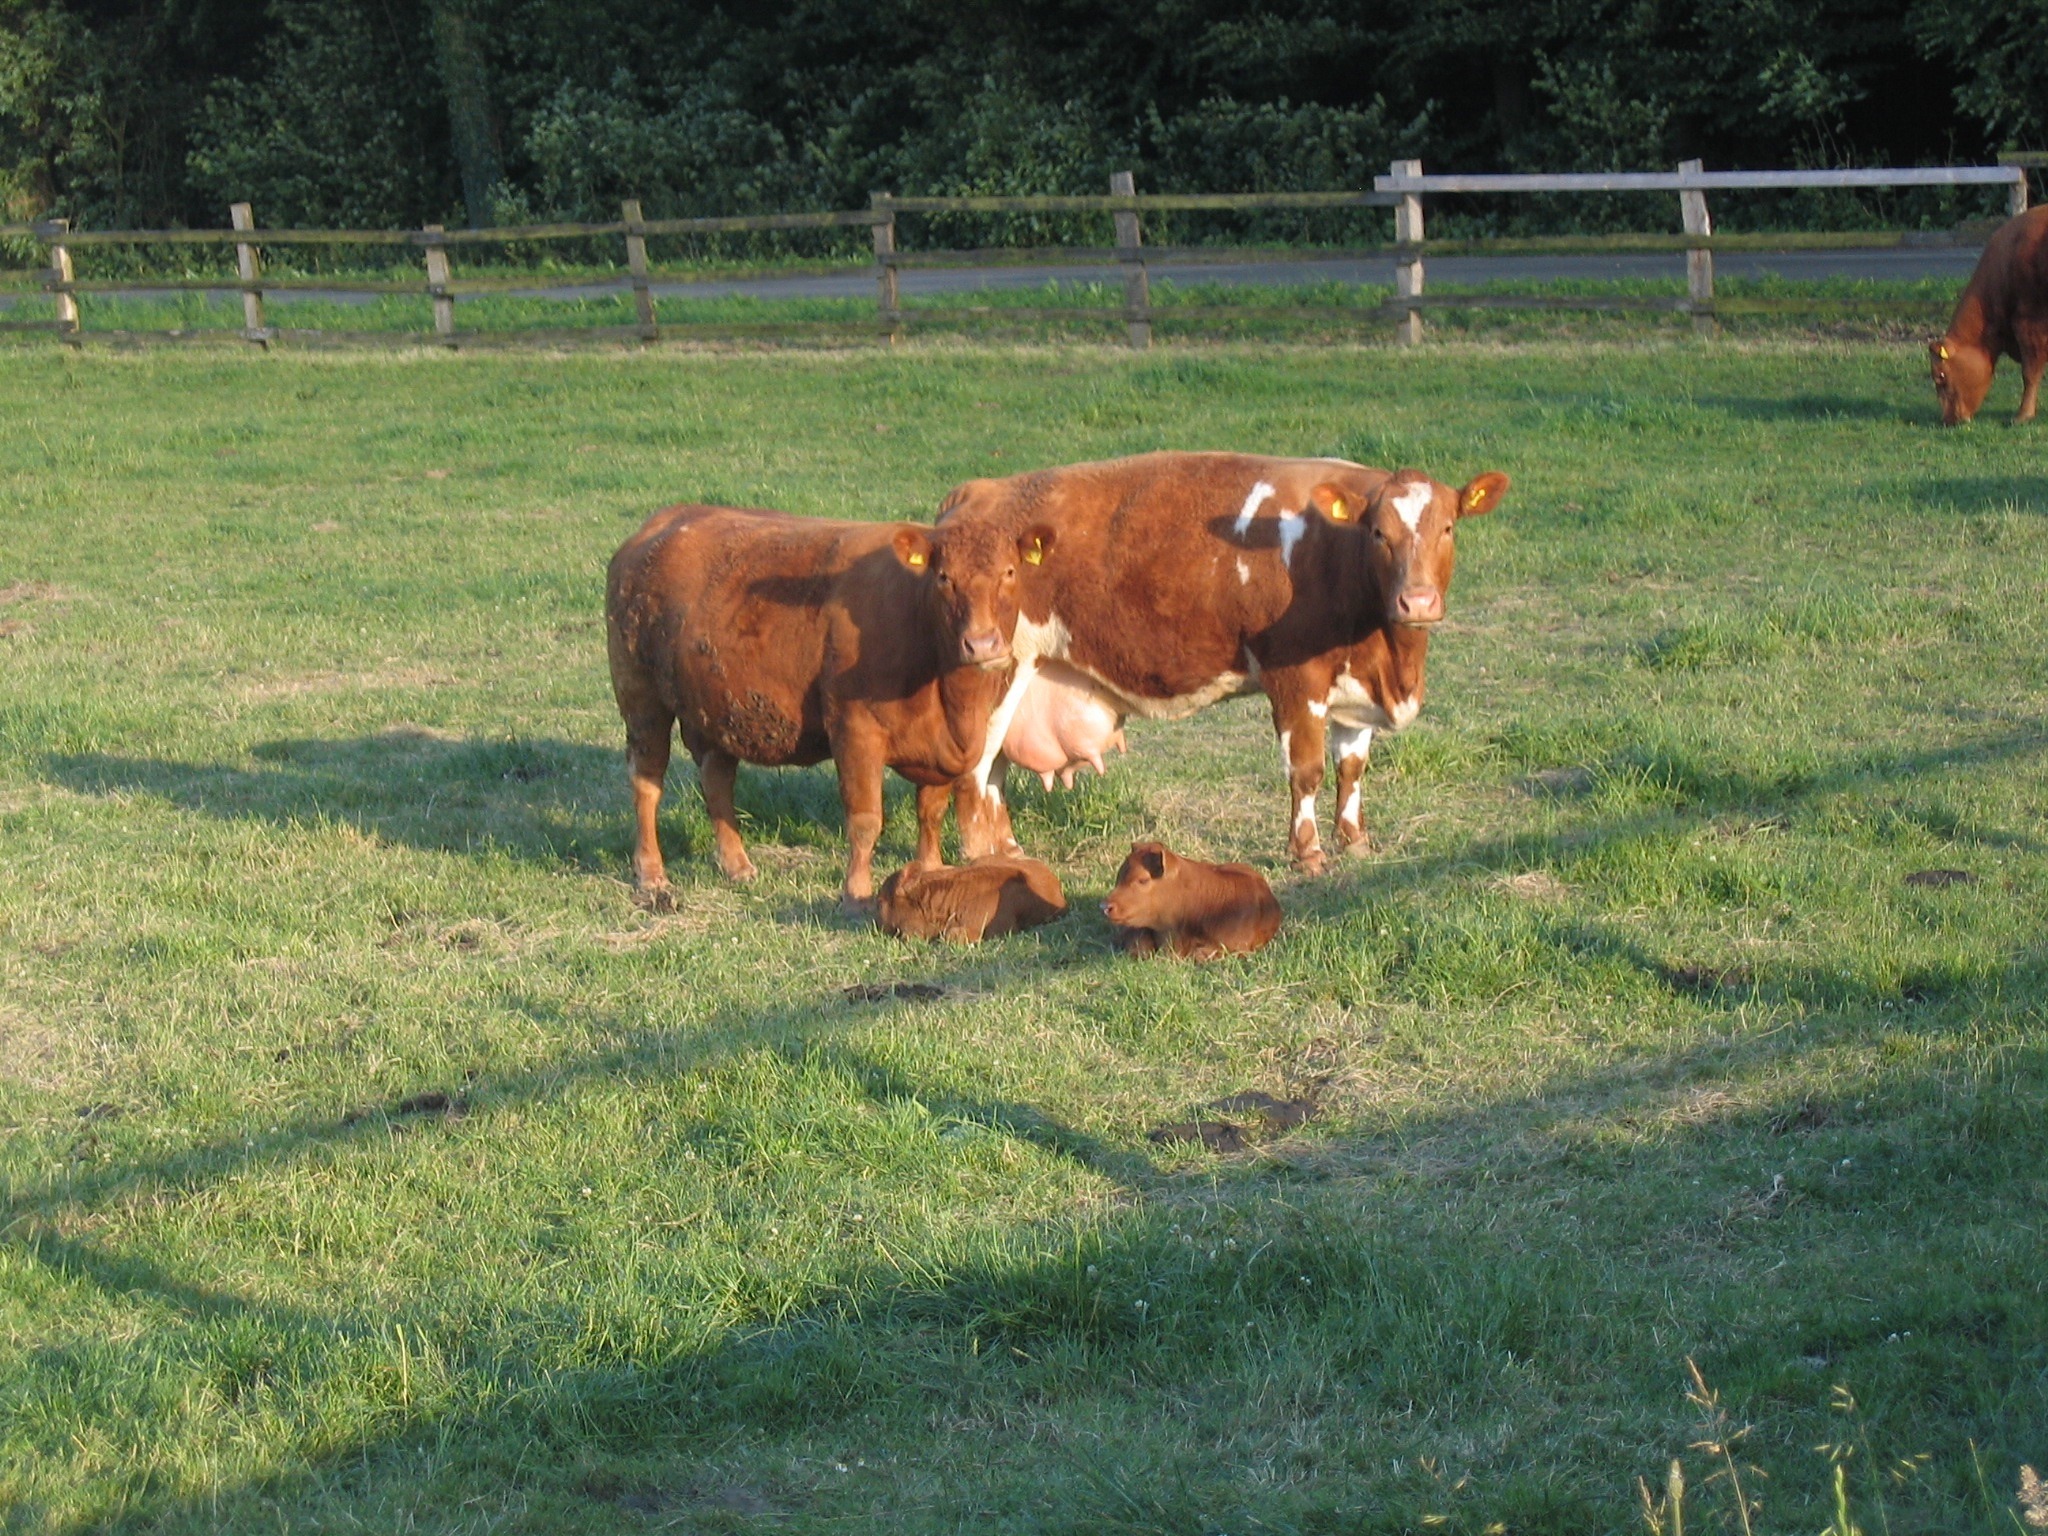
landscape, nature, grass, fence, field, farm, meadow, prairie, countryside, cute, country, rural, cattle, pasture, grazing, livestock, ranch, mammal, calf, cows, outside, grassland, rural area, calves, dairy cow, cattle like mammal